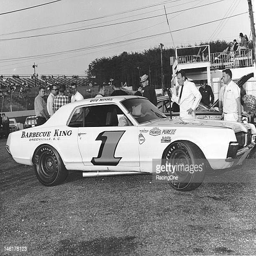
athlete ran automobile model for soccer goalkeeper in several races during the year